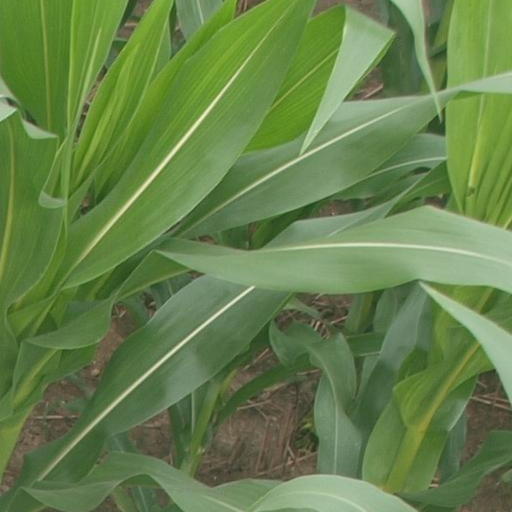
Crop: maize; corn